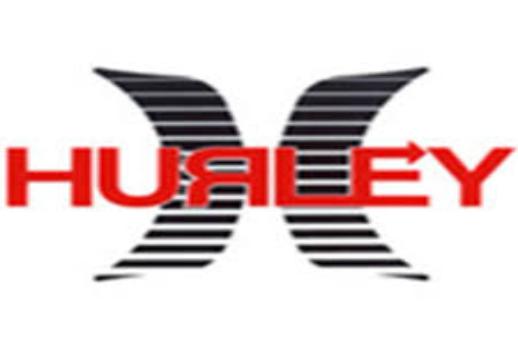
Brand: Hurley-1
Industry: Clothes